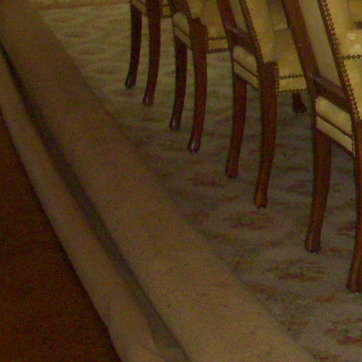
Material: carpet